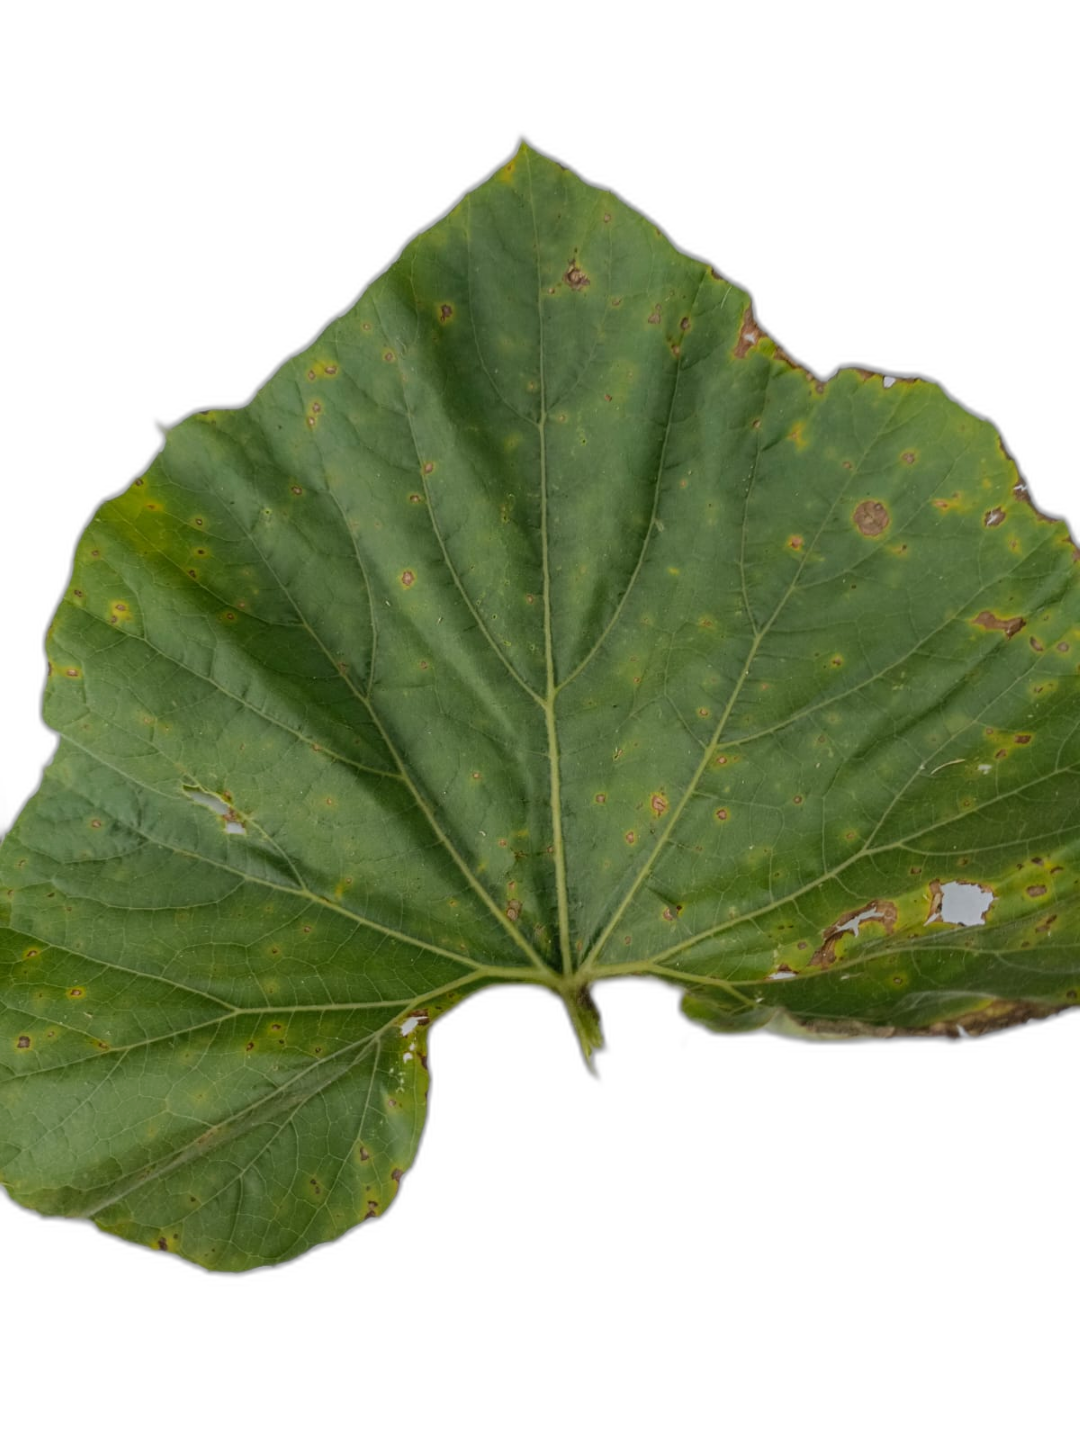
Crop: Bottle Gourd
Label: Alternaria_Leaf_Blight